Cootamundra Domestic Training Home for Aboriginal Girls

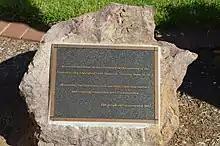
Centenary monument, 2015

The 35-acre property that is the former Cootamundra Aboriginal Girls' Training Home has since passed on to the Young Local Aboriginal Land Council who, in turn, has leased the property, on a long term lease, to the Aboriginal Evangelical Fellowship as a Christian vocational, cultural and agricultural training centre called Bimbadeen College.